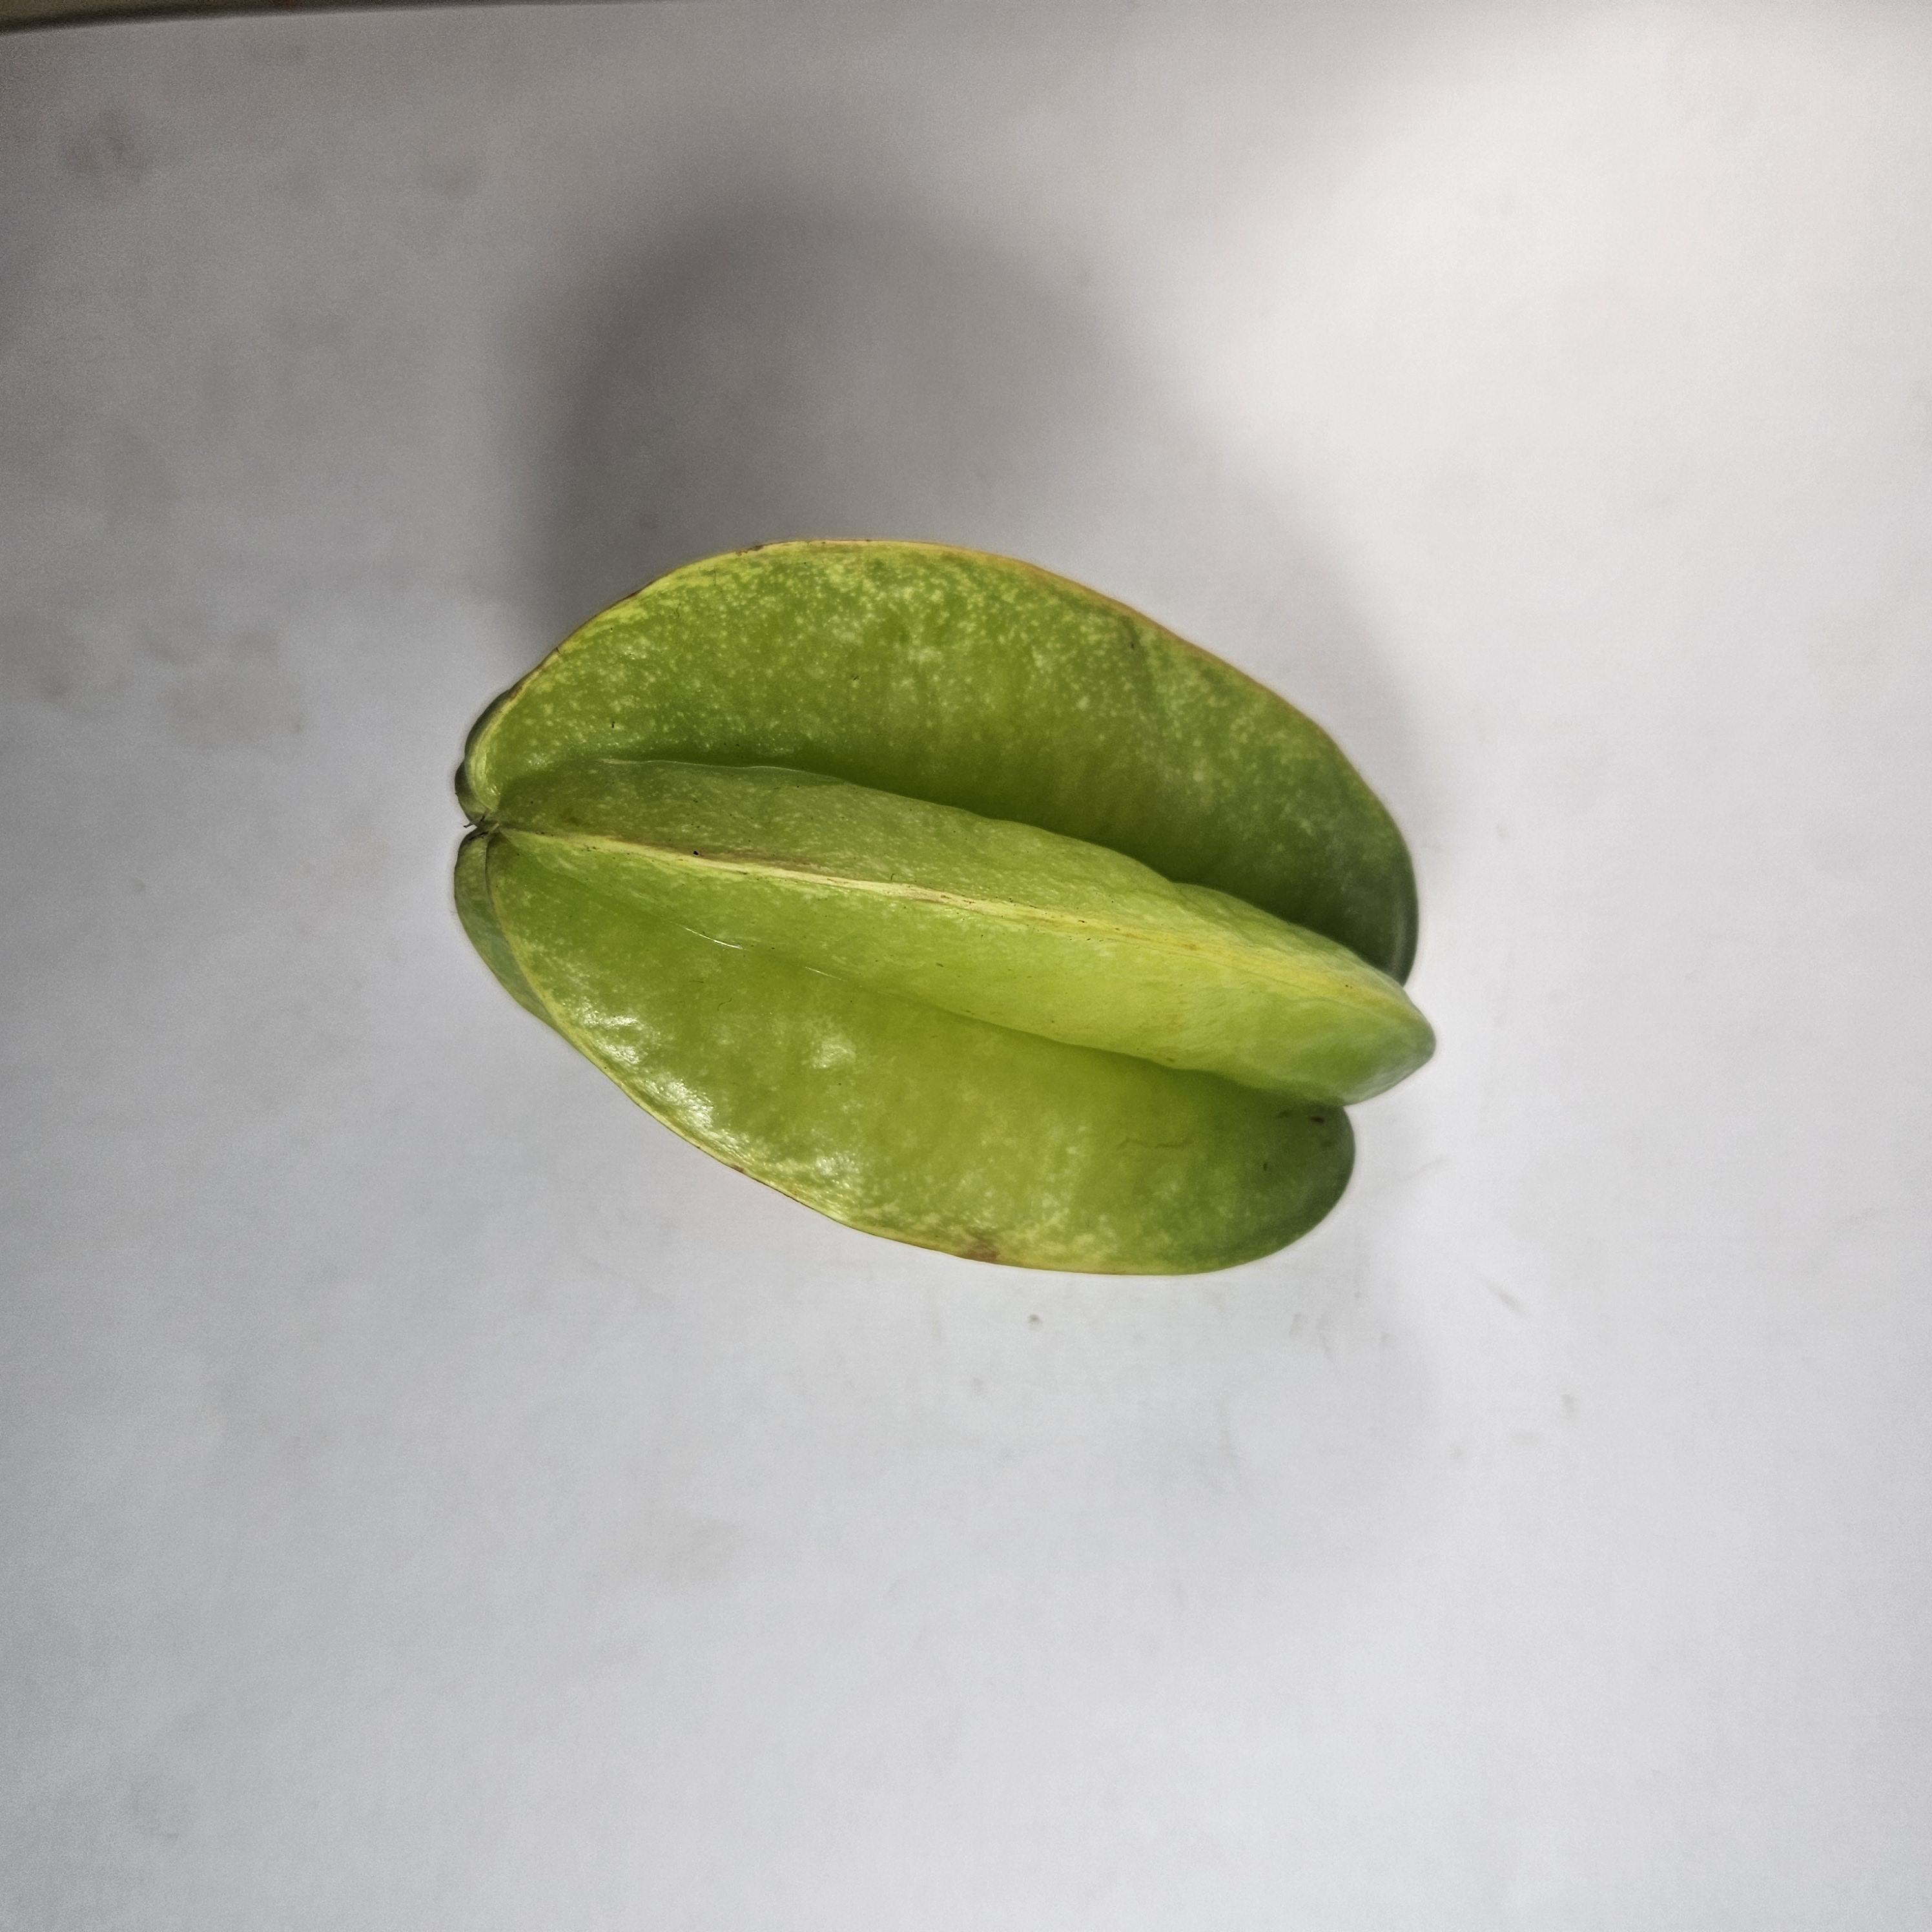
Label: Healthy Fruits